John Gray (poet)

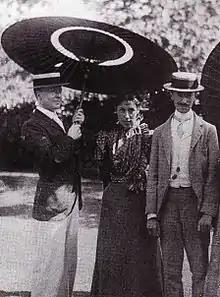
John Gray and Marc-Andre Raffalovich with a friend

His most important supporter, and romantic partner, was Marc-André Raffalovich, a wealthy poet and early defender of homosexuality. Raffalovich himself became a Catholic in 1896 and joined the tertiary order of Dominicans. When Gray went to Edinburgh he settled nearby. He helped finance St Peter's Church in Morningside where Gray would serve as priest for the rest of his life. The two remained together until Raffalovich's sudden death in 1934. A devastated Gray died exactly four months later at St. Raphael's nursing home in Edinburgh after a short illness.